David Dale Gallery and Studios

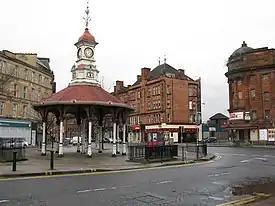
Bridgeton Cross, Glasgow

The gallery's programme includes a mixture of local and international artists. Notable projects include Stefania Batoeva and Goran Chanter, "It Is Forever Ours" (curated by Swimming Pool, Sofia, 2017); Tessa Lynch, "Wave Machine" (2016); Sol Calero, "Desde el jardín" (for Glasgow International, 2016); "Finite Project Altered When Open" (group show, 2015); "International Artist Initiated" (project residency for Glasgow 2014 Cultural Programme, 2014); Steve Bishop & Richard Sides, "To clear the bush of your garden" (2013); and, Kilian Rüthemann & Kate V. Robertson (for Glasgow International 2012).